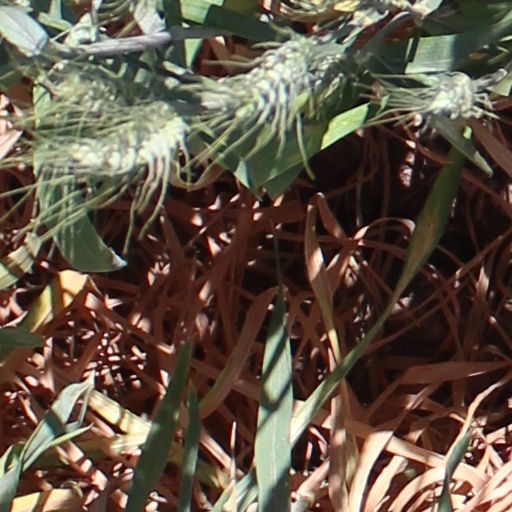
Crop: wheat